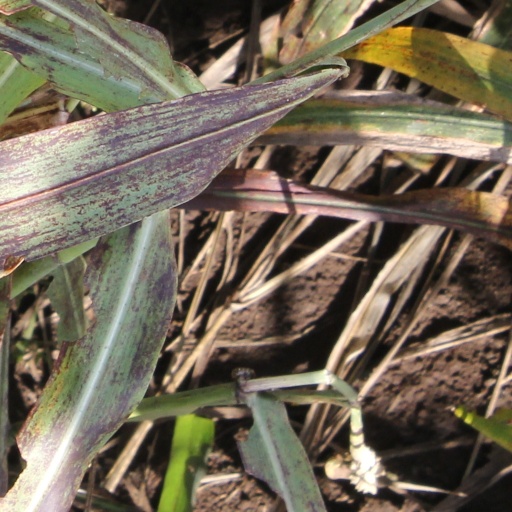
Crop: sorghum